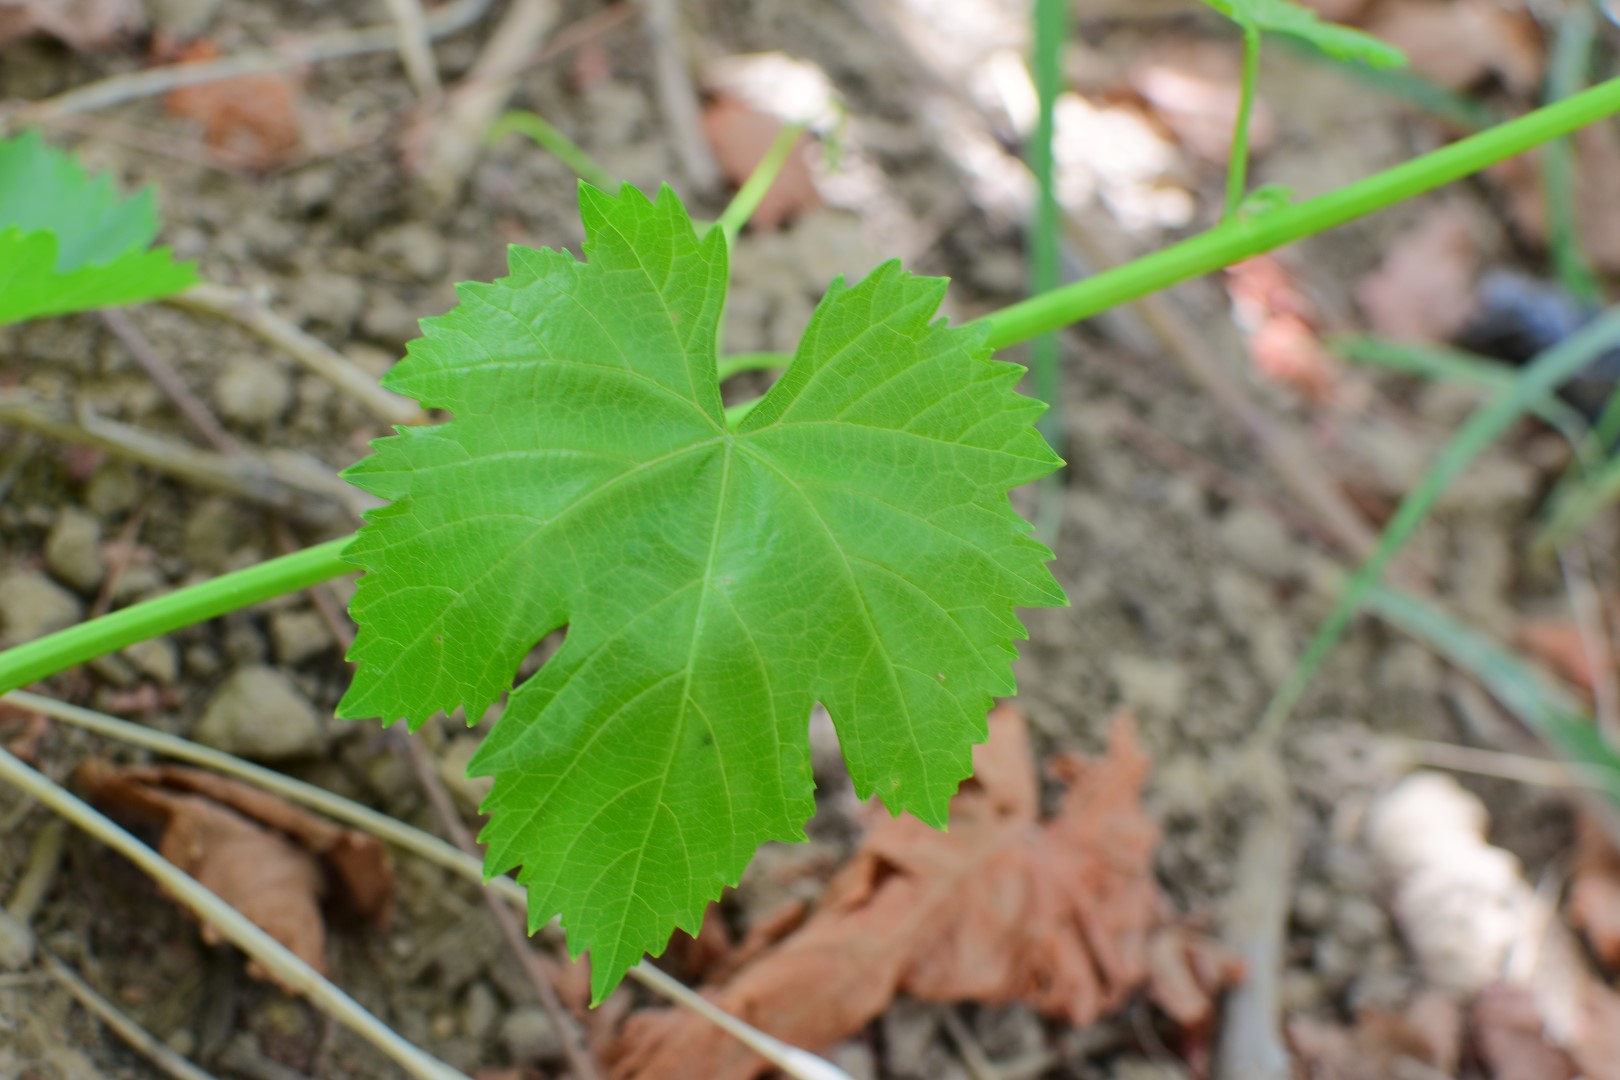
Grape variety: Thompson Seedless